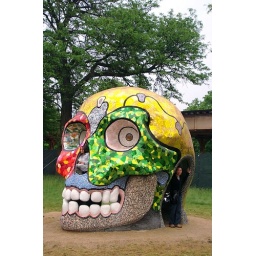
Notice the small girl sitting in  nose.&amp;quot;Niki in the Garden&amp;quot; (Niki de Saint Phalle sculptures) at the Garfield Park Conservatory, Chicago